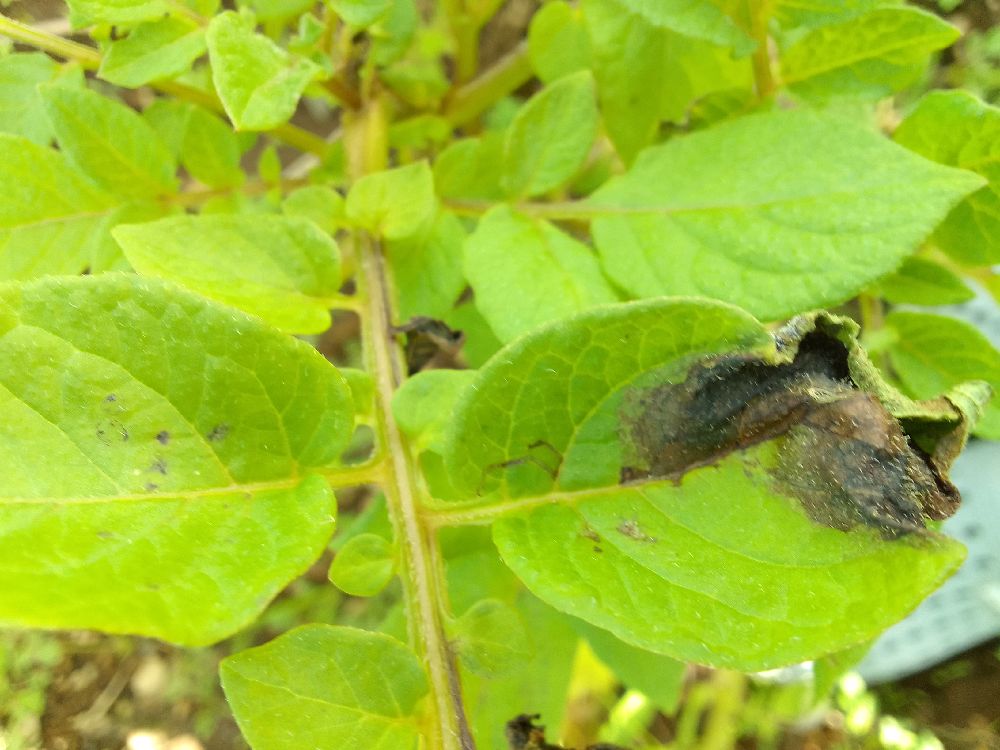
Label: Late blight